Richard Devon

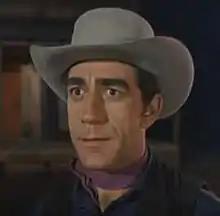
Devon in the television series"Bonanza" in "The Avenger", 1960

In the 1950s Devon began performing as a character actor in many Four Star Television series, although his work was not limited to a single production company or network. He appears, for example, as Ed Pike in the 1959 episode "Yellow Fever" of the Western series "Colt .45", which was produced by Warner Bros. and originally broadcast by ABC.